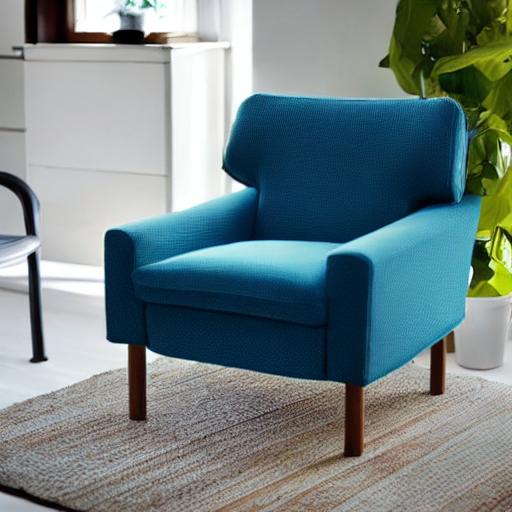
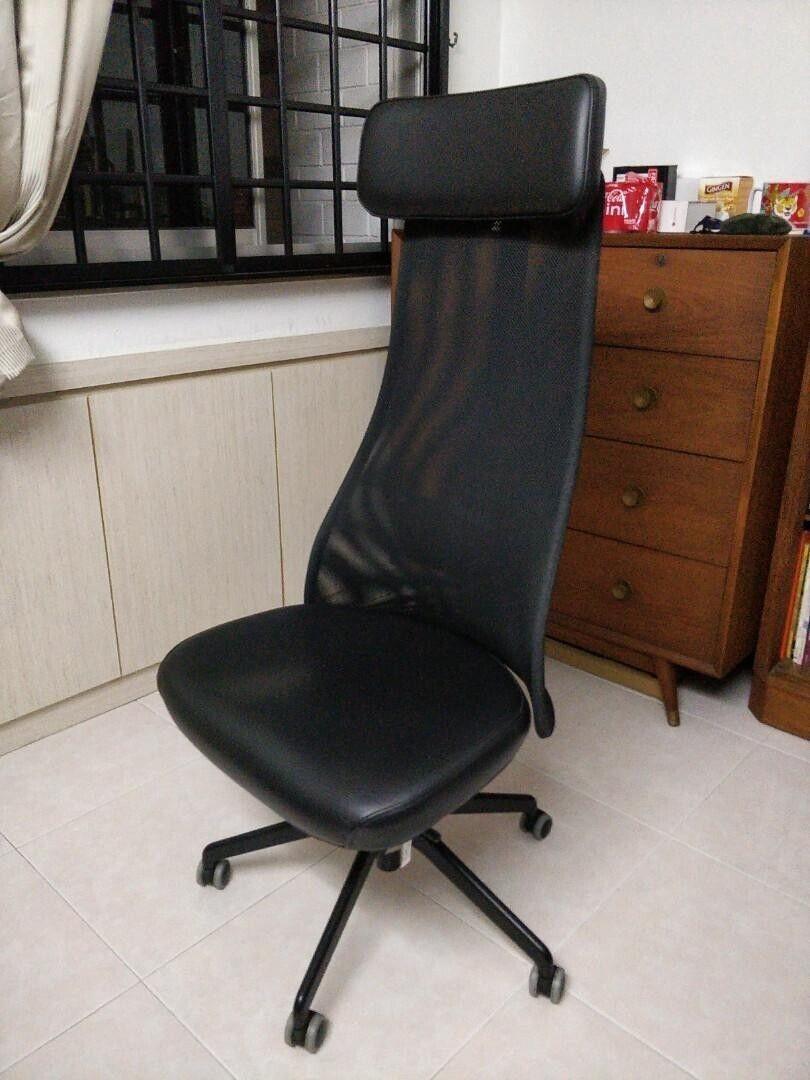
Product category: items_chair
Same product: no